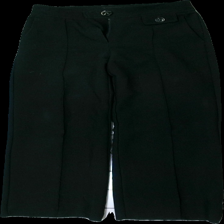
View: front
Type: Trousers
Category: Ladies
Brand: Mango
Colors: Black, Brown
Material: 78% polyester 22% bomull
Pattern: Other
Cut: Tight
Size: 34
Season: All
Stains: Minor
Damage: smuts fläckar och nopprigt
Damage location: middle left
Damage 2: smutsigt ovh nopprigt
Damage 2 location: middle right
Damage 3: lösa trådar
Damage 3 location: bottom center
Price range: <50
Recommended usage: Export
Description: högmidjade byxor med svart bruna knappar